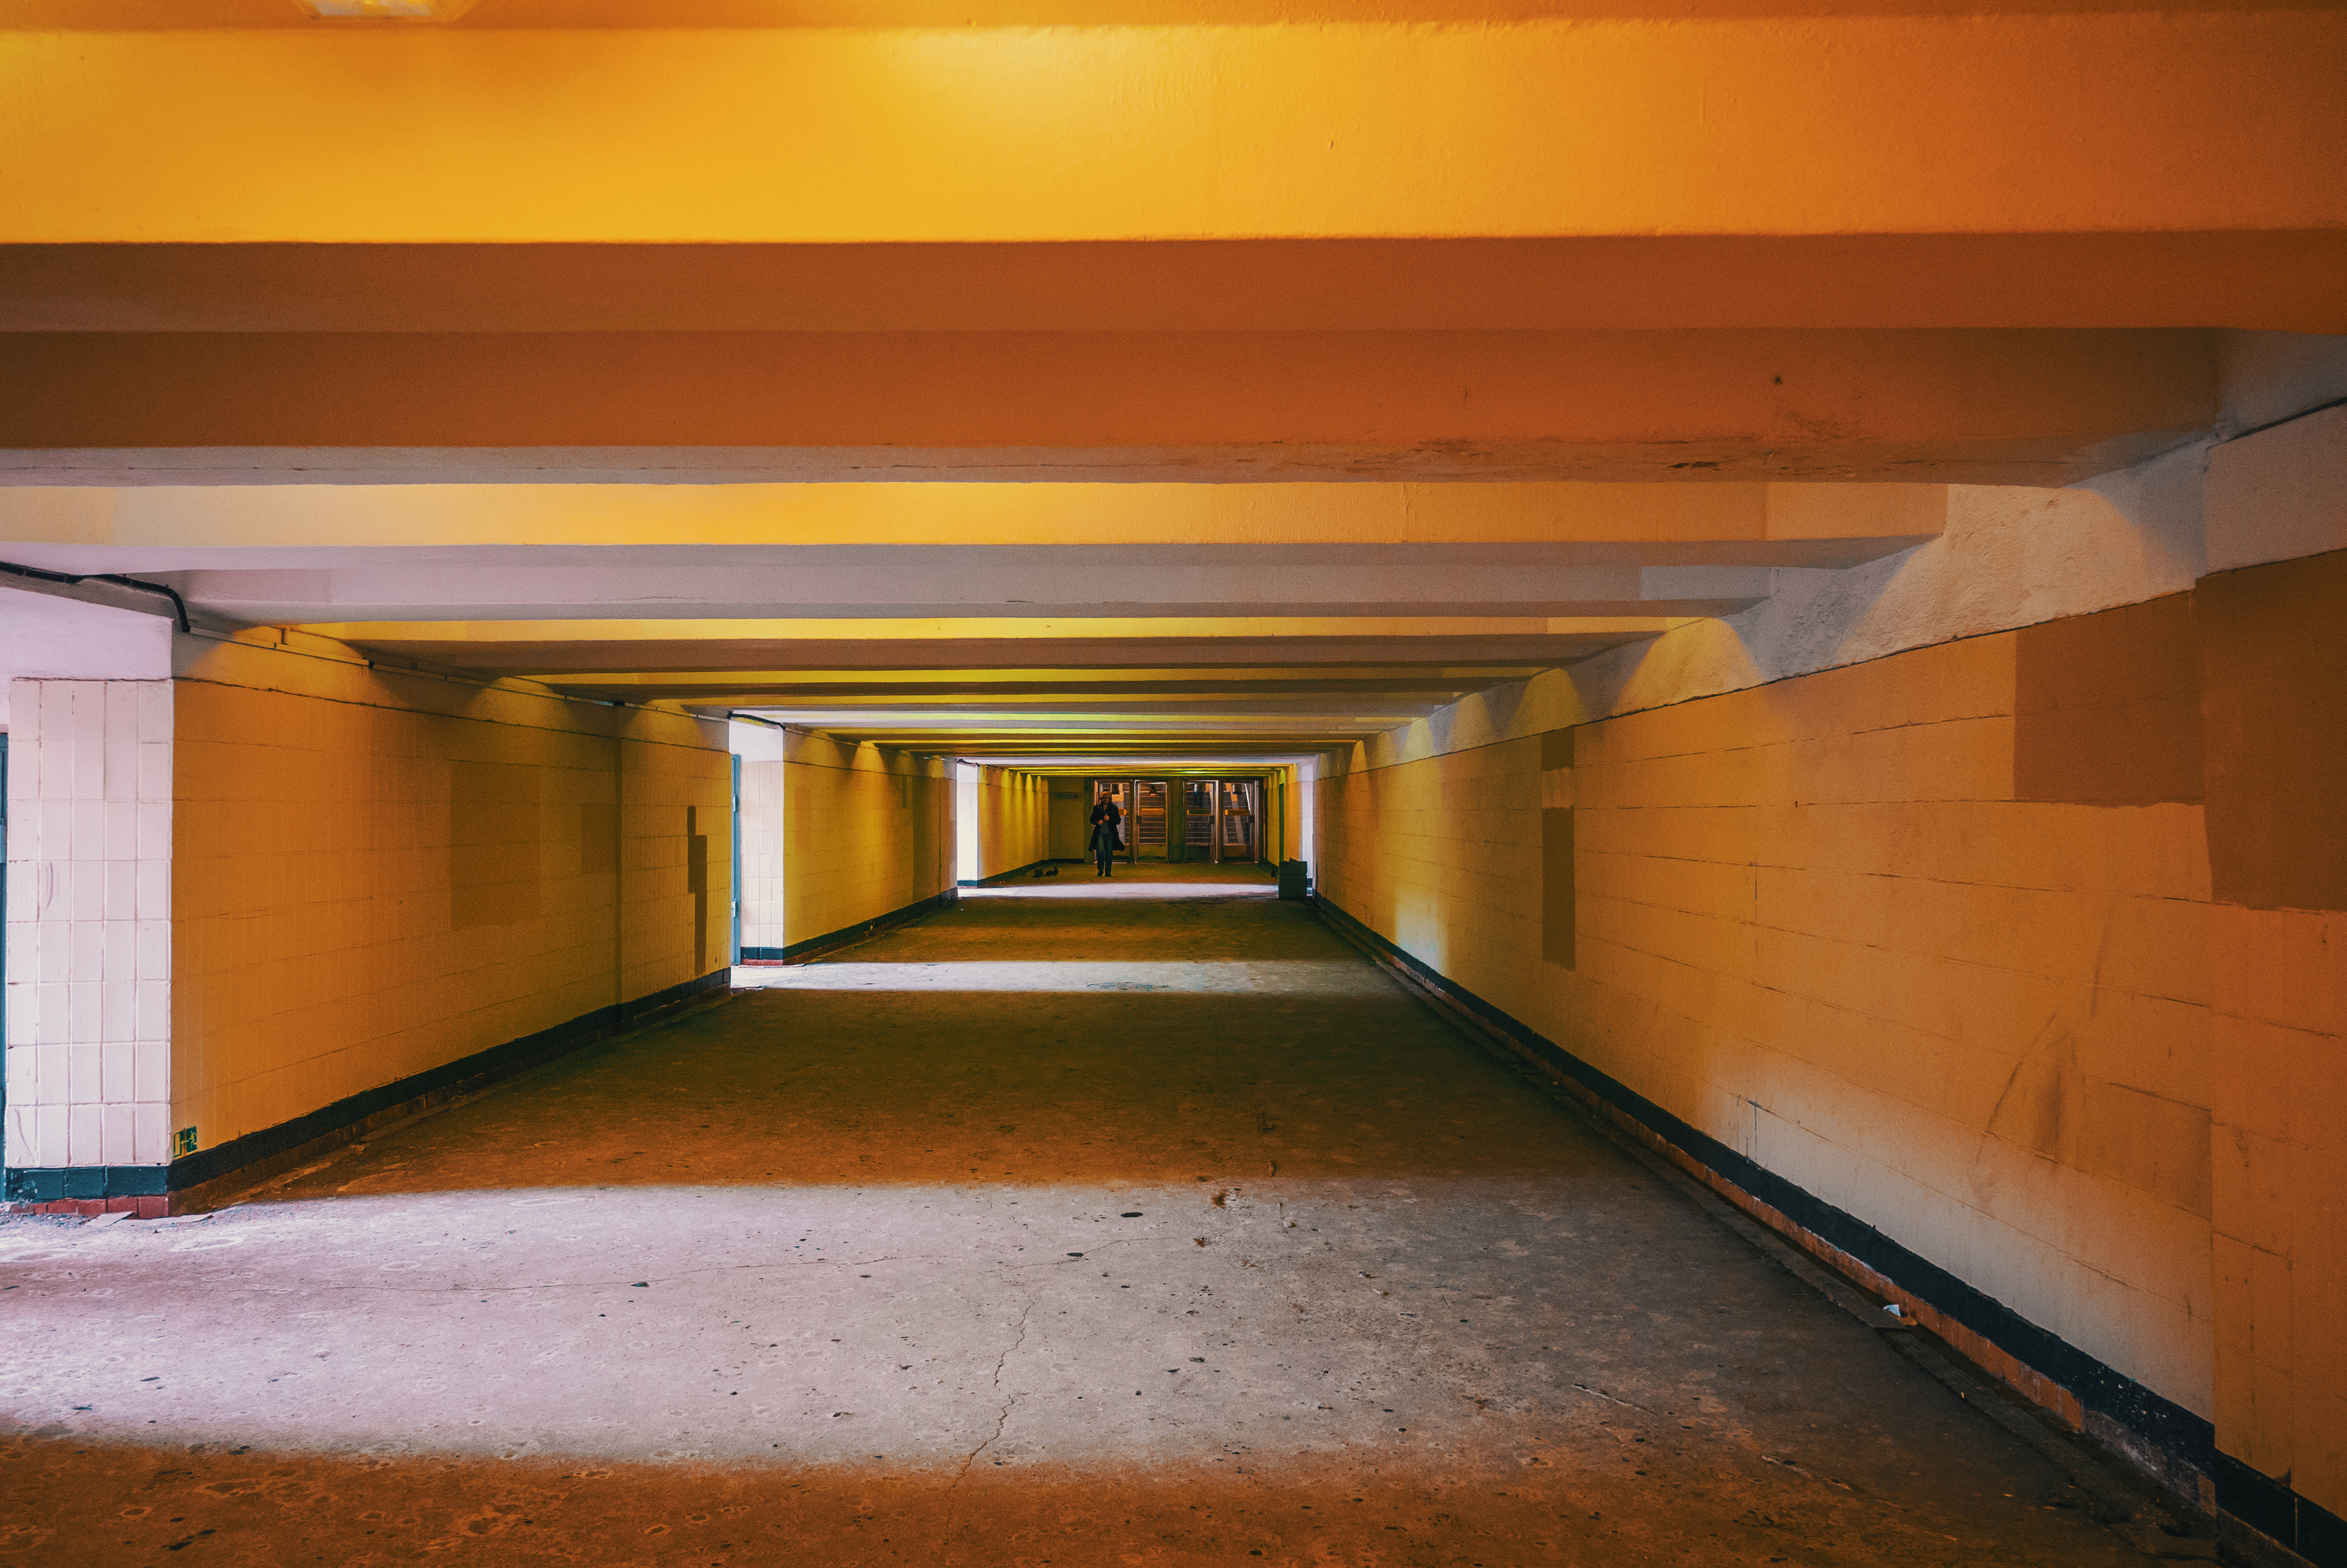
images, amber, wood, flooring, floor, building, Tints and shades, fixture, symmetry, road, ceiling, concrete, city, column, hall, house, daylighting, facade, room, light fixture, metal, lobby, night, aisle, transport, plaster